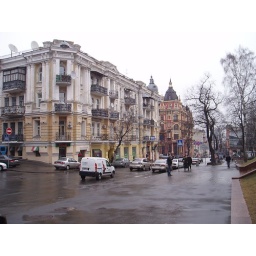
My apartment is on the third floor (2nd by US measurements) of this building